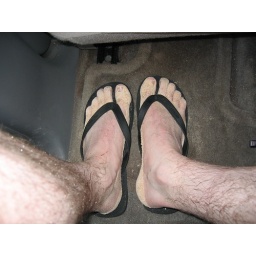
my dirty feet after being in the sand at kailua bay